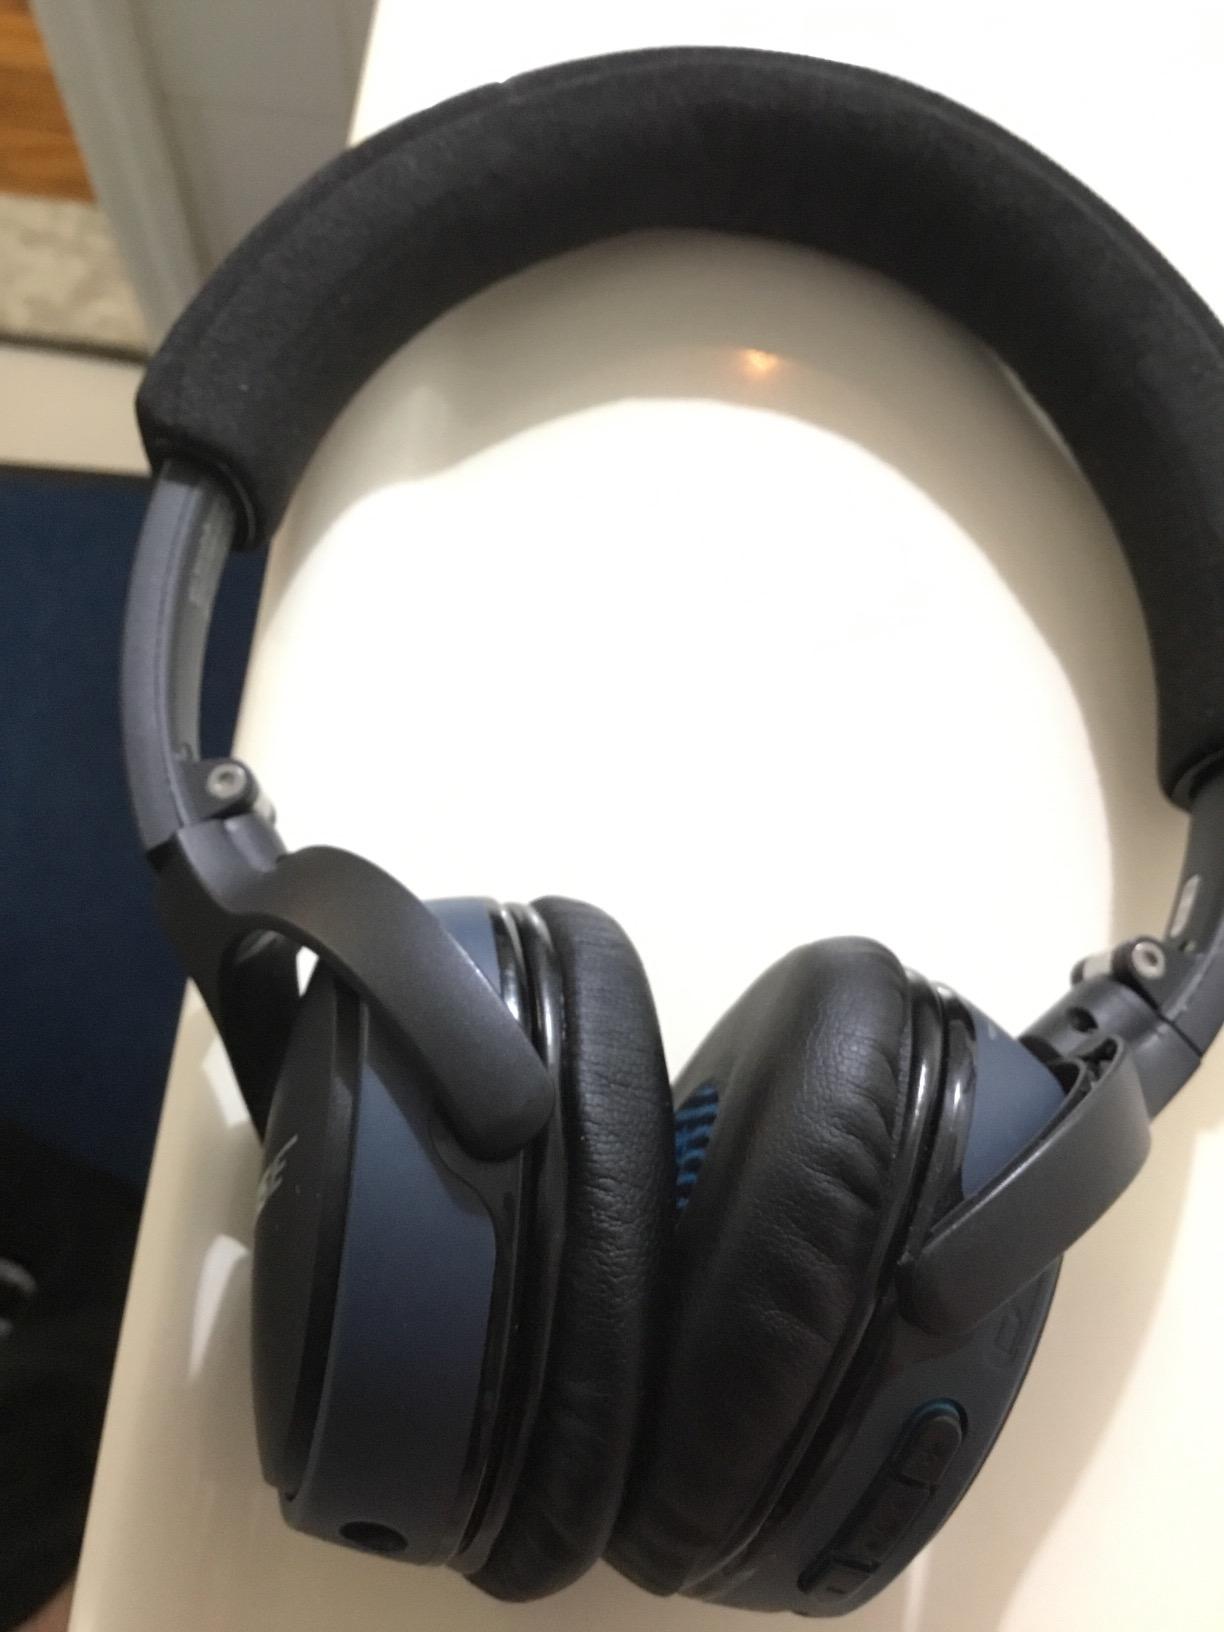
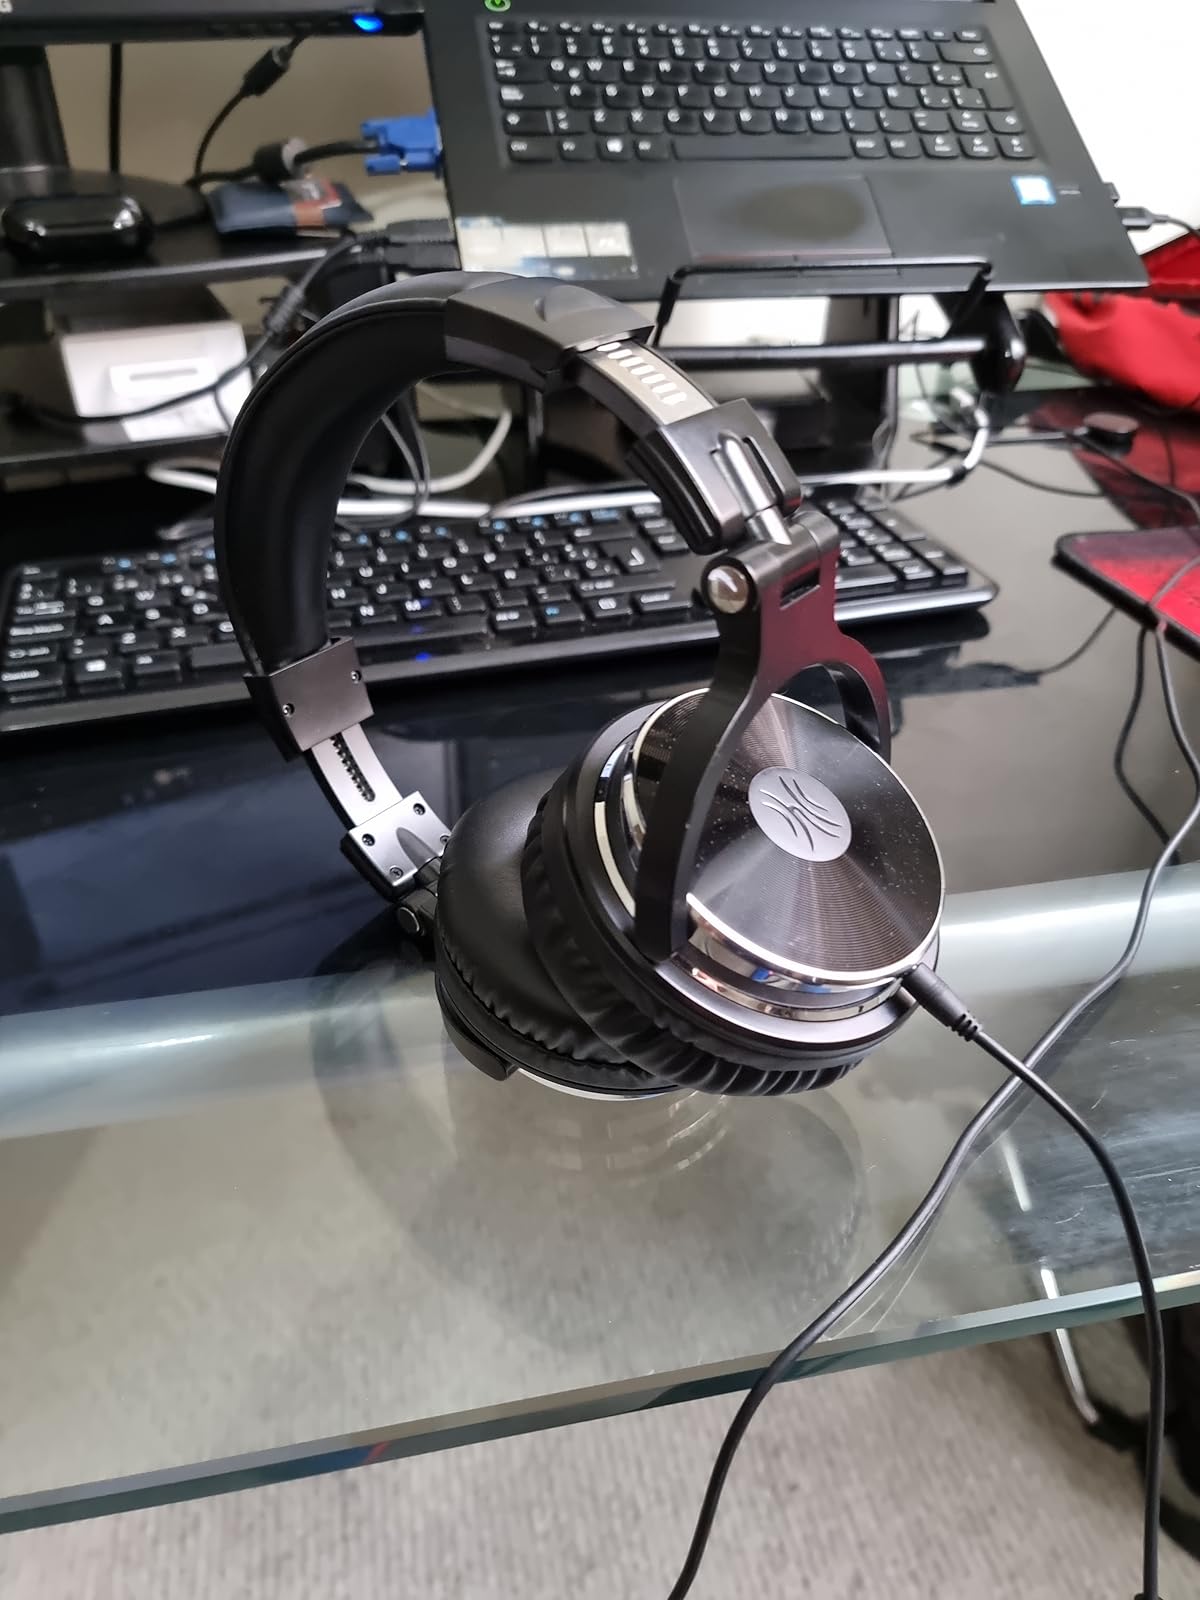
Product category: headphones
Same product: no